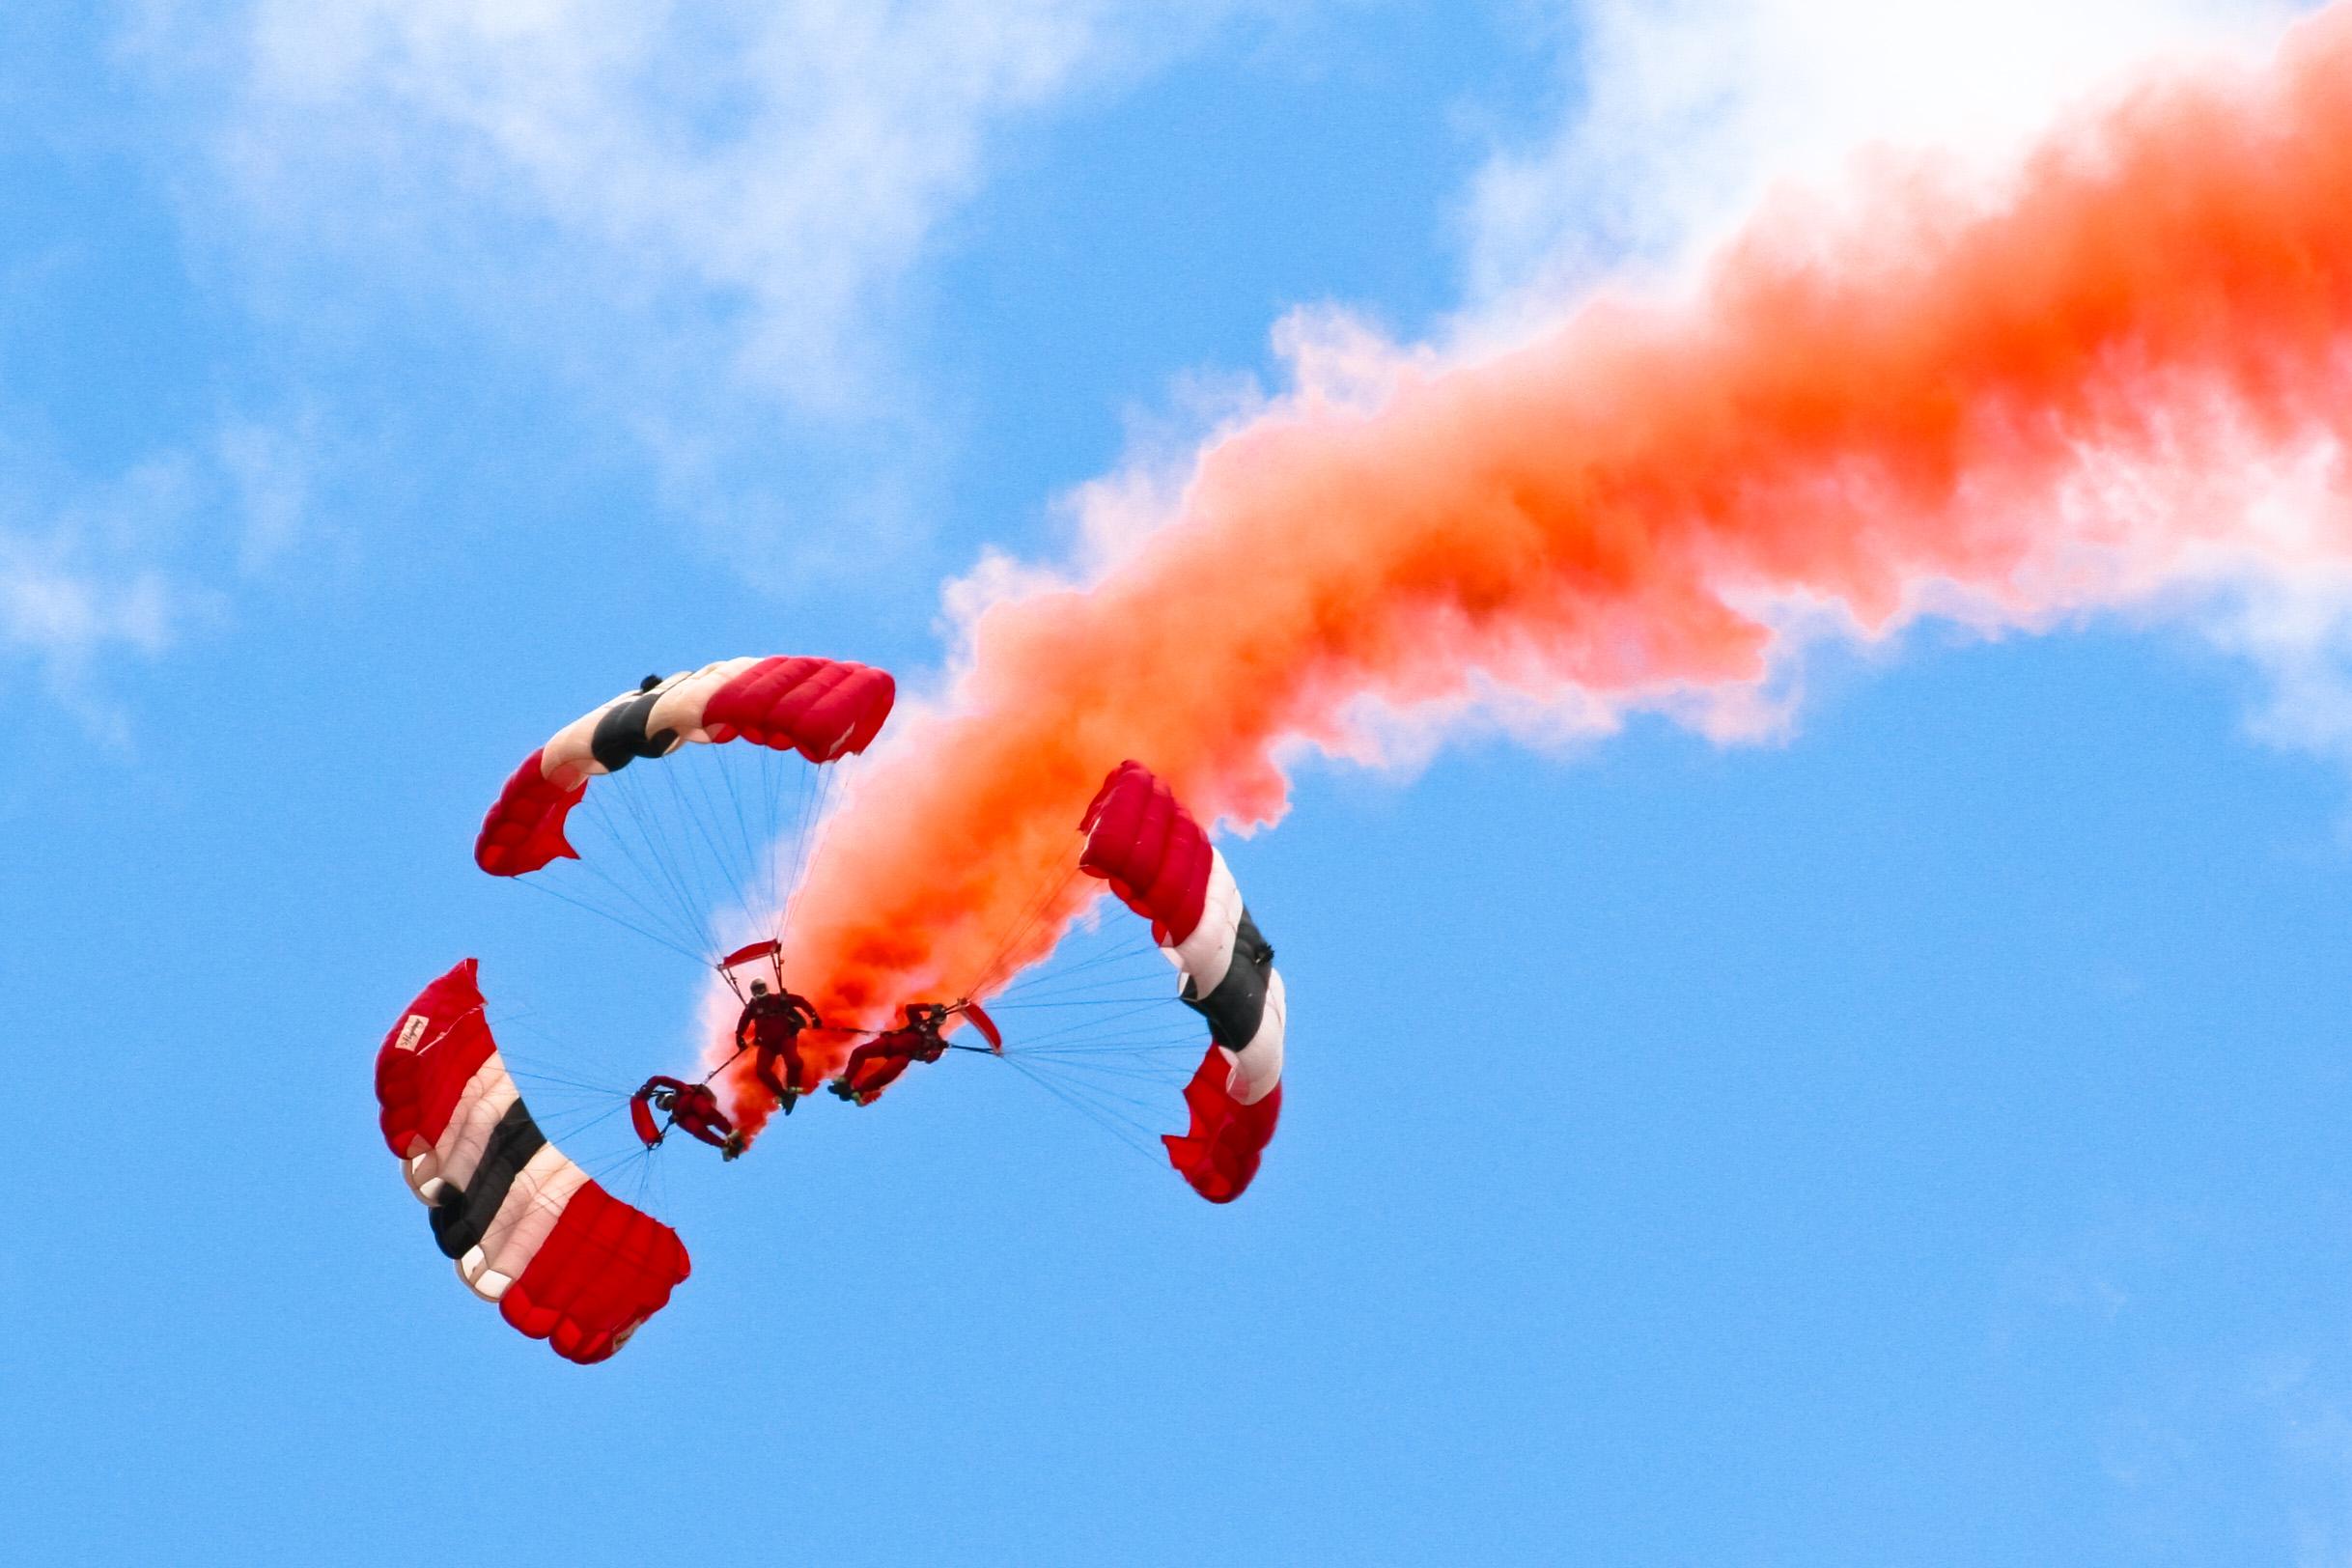
sky, red, extreme sport, toy, parachute, sports, parachutes, shootingstars, reddevils, parachuting, aerobatics, atmosphere of earth, windsports